Freedom-class littoral combat ship

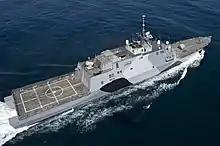
"Freedom" in February 2013 showing her large helideck and a RAM launcher on the hangar

Planning for a class of small, multipurpose warships to operate in the littoral zone began in the early 2000s. The construction contract was awarded to Lockheed Martin's LCS team (Lockheed Martin, Gibbs & Cox, Marinette Marine, Bollinger Shipyards) in May 2004 for two vessels. These would then be compared to two ships built by Austal USA to determine which design would be taken up by the Navy for a production run of up to fifty-five ships.